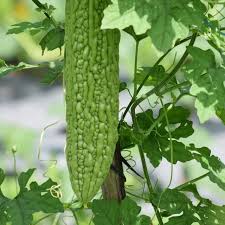
Label: others